Take It from the Man!

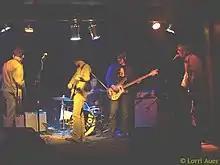
The Brian Jonestown Massacre in 2004.

All of the songs on "Take It from the Man!" were written by Newcombe, except for "Oh Lord", "B.S.A.", "Cabin Fever" and "In My Life", which were written by Matt Hollywood. Referring to the songs "Caress" and "Who?", Newcombe stated "I might have written those songs getting drunk up in Portland at Zia's [Zia McCabe of the Dandy Warhols] house with everybody after a show. I used to really love writing songs in front of people with acoustic guitars or whatever just to show off with my mates, it used to make me really happy to be clever." Characterizing it as the album's epitome, Jason Ankeny of AllMusic said that opening song "Vacuum Boots" sets up the album's "gritty, swaggering R&B-influenced rock, delivered with remarkable assurance and attitude." "B.S.A." is an electric blues song which "[swaggers] like mad." "(David Bowie I Love You) Since I Was Six" is, as the name suggests, a tribute to David Bowie and has been described as "such a nice way to mix up the album."